The Jackie Gleason Show

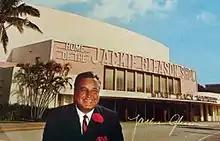
Photo postcard in response to ticket requests after "The Jackie Gleason Show" moved to Miami in 1964. Note a very tanned Gleason.

In 1962, Gleason returned to the tried-and-true variety format with his "American Scene Magazine". The official title of the show was, again, "The Jackie Gleason Show". "American Scene" was initially taped in New York City; after two seasons, production moved to Miami Beach (1964), on Jackie's insistence. (This caused difficulties for announcer Johnny Olson, who had several other announcing jobs; Olson commuted frequently between New York City and Miami to accommodate Gleason.)